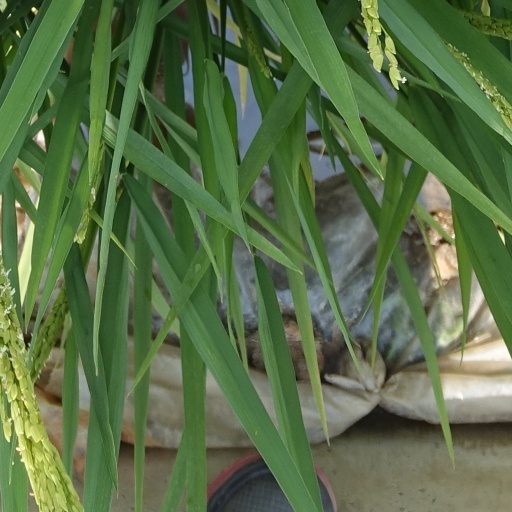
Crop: rice